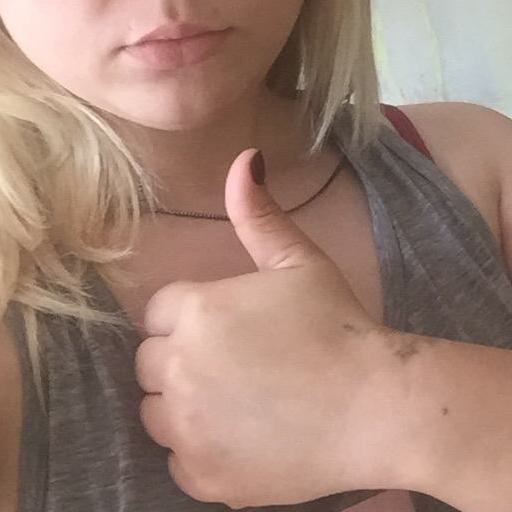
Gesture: like